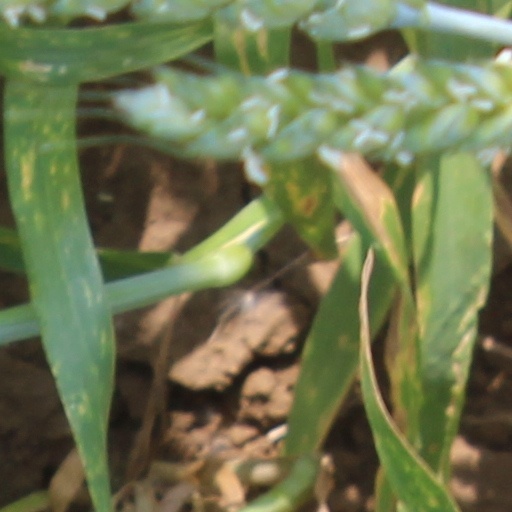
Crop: wheat